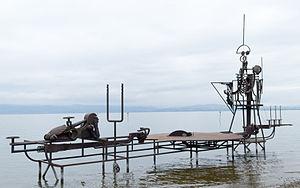
Helmut Lutz est un sculpteur allemand.